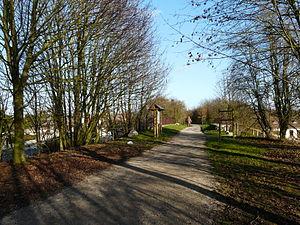
Circuit pédestre aménagé sur le tracé de l'ancienne ligne de chemin de fer vers Cambrai
Avesnes-les-Aubert est une commune française, située dans le département du Nord en région Hauts-de-France. Ses habitants sont appelés les Avesnois.